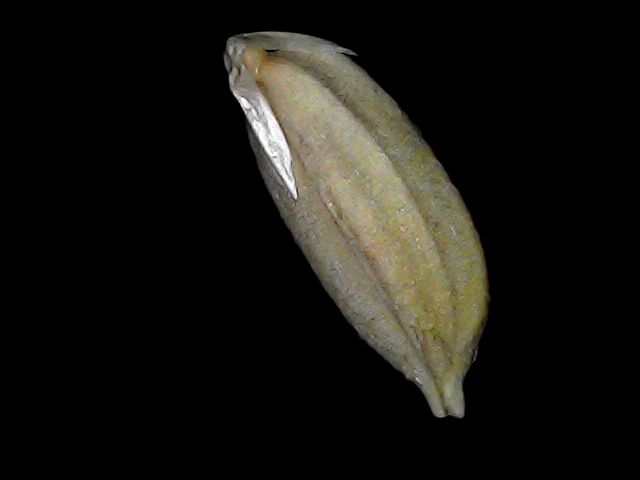
Rice variety: Bd34